List of Game of Thrones characters

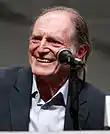
David Bradley

is the aged Maester of Dragonstone, and skeptical of Melisandre's predictions and the ambitions she has instilled in Lord Stannis to proclaim himself king, claiming "since that boar killed his brother, every lord wants a coronation". He is disgusted when Melisandre sets idols of the Seven gods on fire in the name of her god – R'hollor. He dies in a suicidal attempt to kill Melisandre by offering to share a poisoned cup of wine with her, which does not affect her but kills the aged Cressen almost instantly.